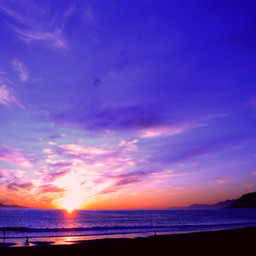
time - lapse of a colorful sunset over the ocean